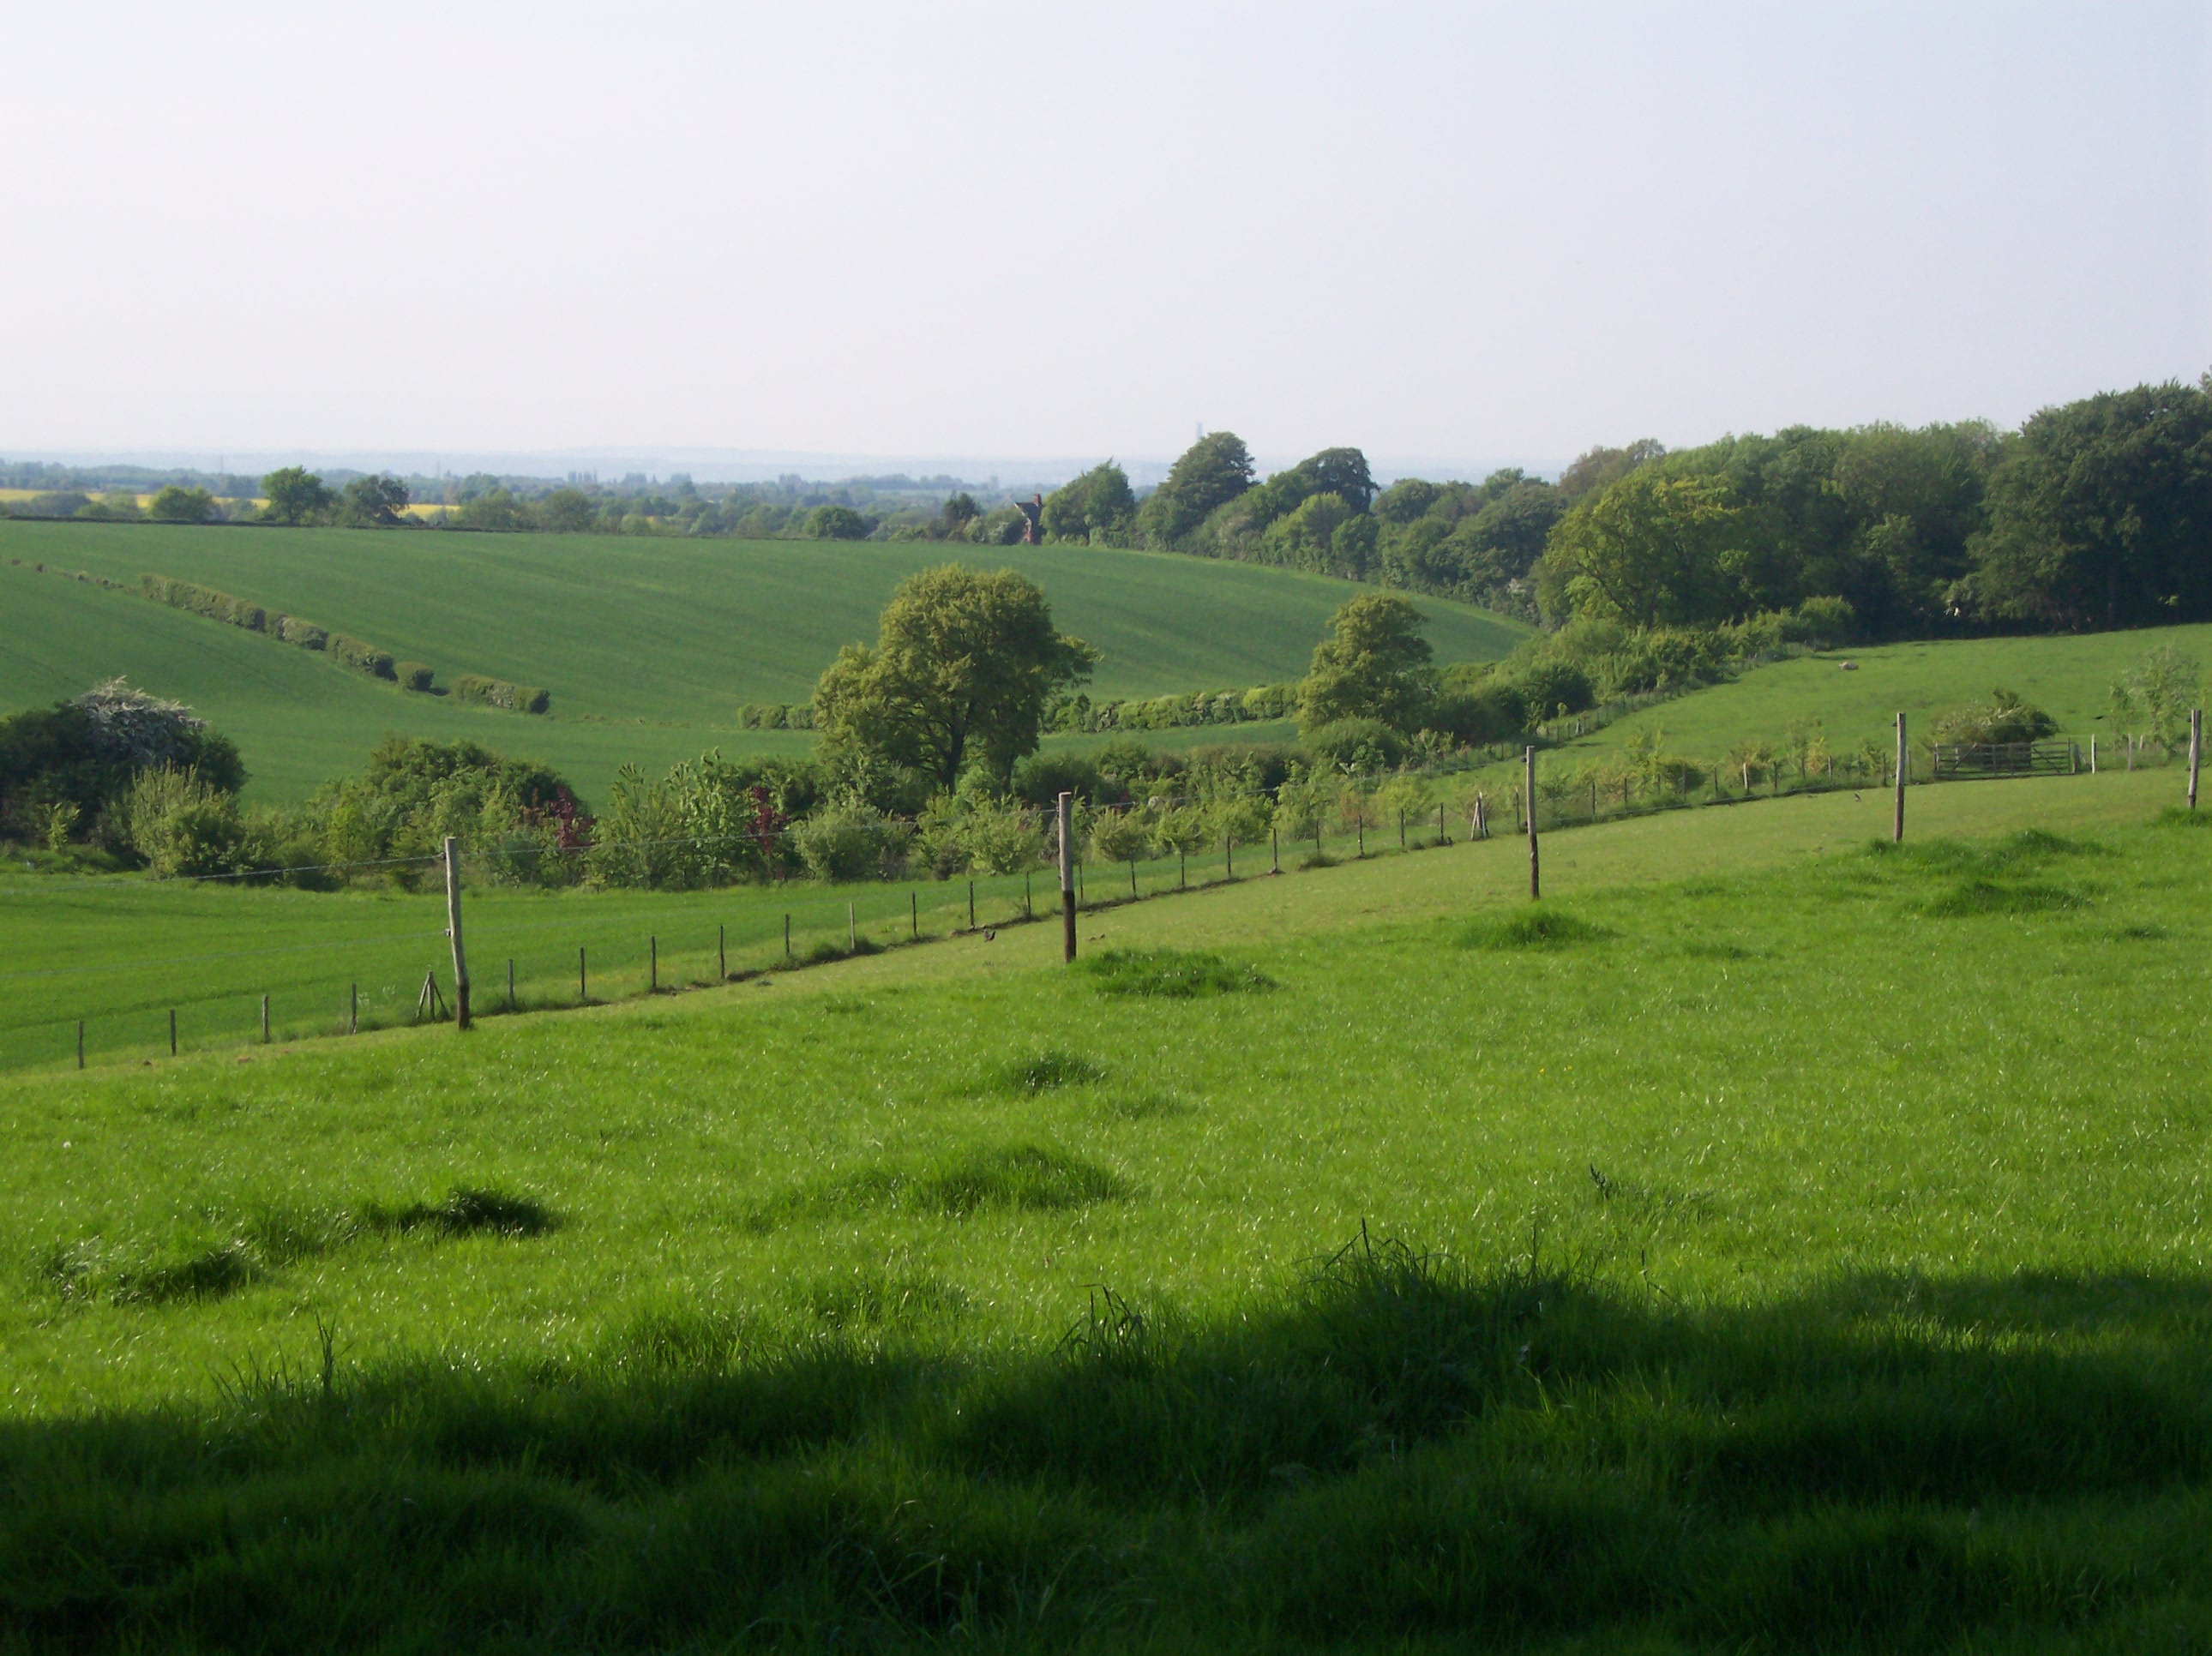
landscape, nature, grass, outdoor, wood, field, farm, lawn, meadow, prairie, countryside, hill, view, land, country, summer, idyllic, rural, spring, green, pasture, grazing, park, scenery, agriculture, gate, highland, plain, farmland, trees, hills, grassland, plantation, plateau, woodland, habitat, footpath, ecosystem, kent, steppe, rural area, paddy field, natural environment, geographical feature, land lot, sittingbourne, north downs